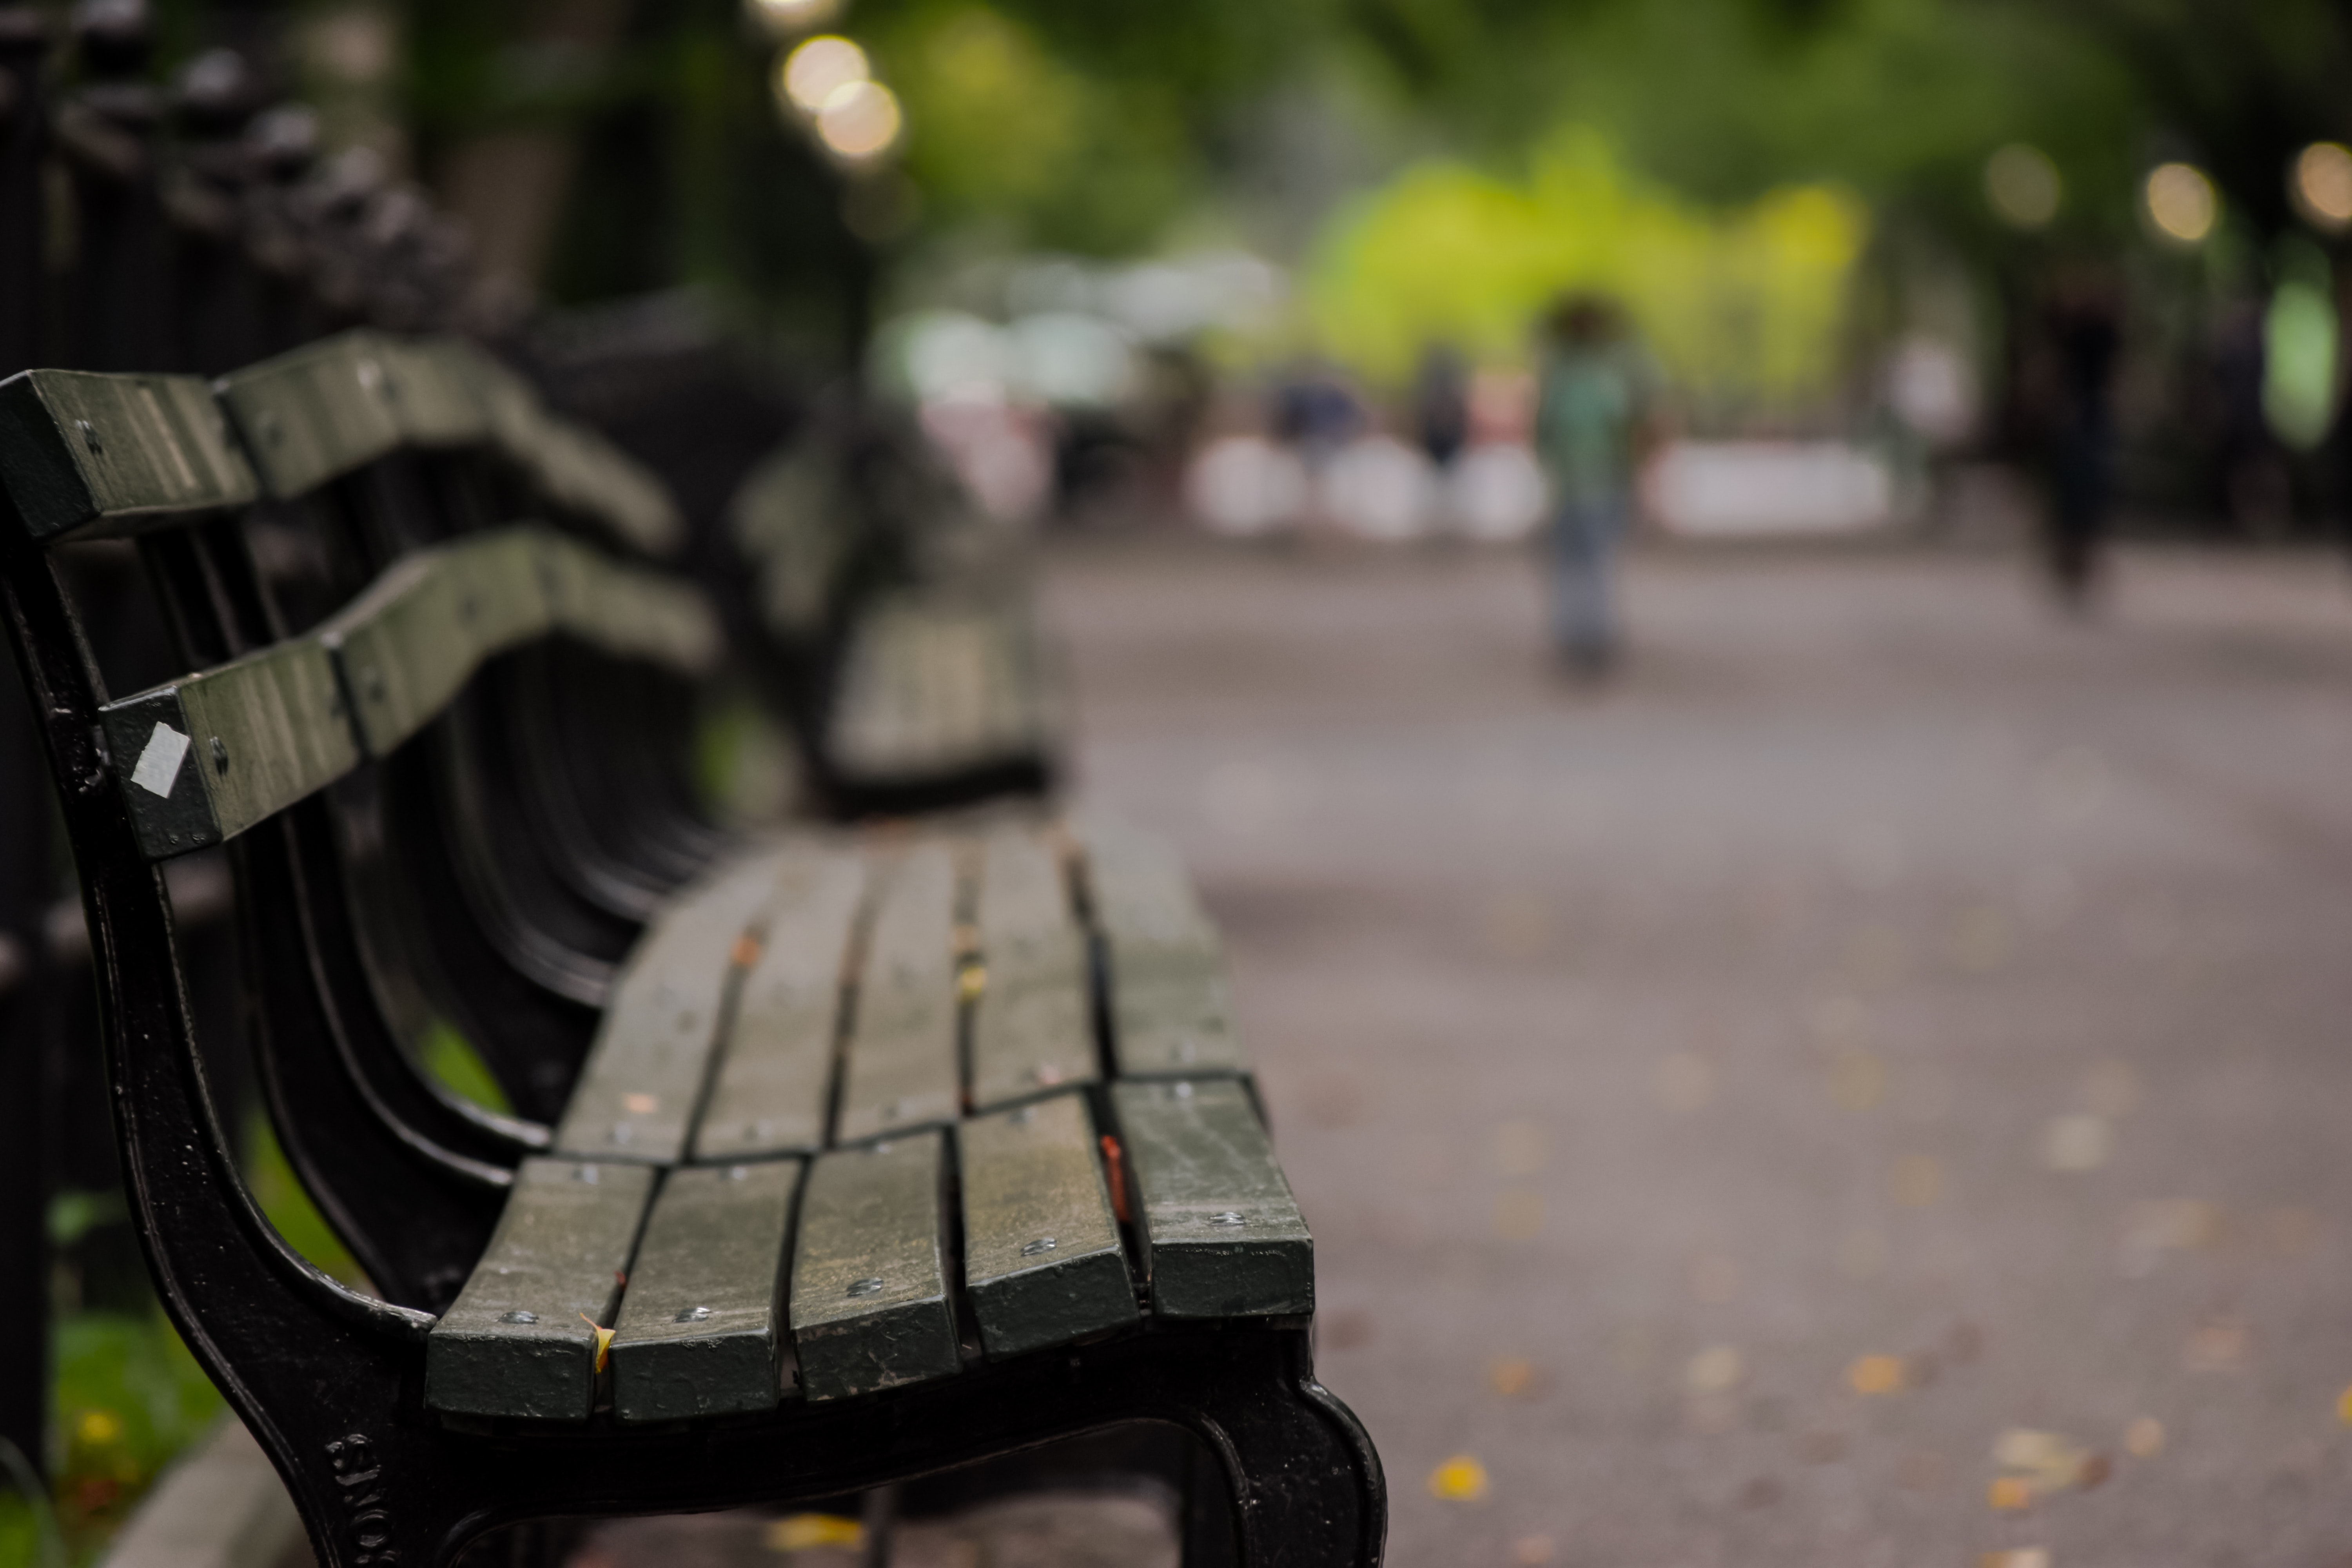
leaf, mode of transport, public space, tree, architecture, infrastructure, bench, street, sidewalk, photography, plant, road surface, city, recreation, road, vehicle, autumn, park, metal